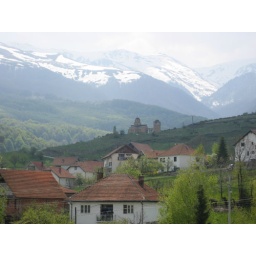
The beautiful mountains in Brezovica, Kosovo, with a Serb orthodox church on the hill